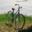
Label: bicycle